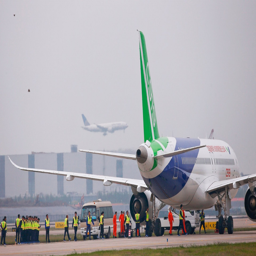
first commercial jet takes to the skies for its maiden flight